Contern

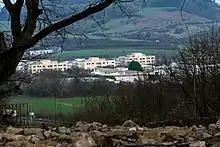
Zone industrial « Op Dem keller » where the dump is located

The Commune of Contern is located within the Canton of Luxembourg itself within Luxembourg District.